Artilleros de Puebla

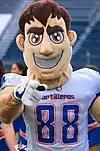
Nacho

The team's mascot is Nacho, a Mexican army general from the times of the Second French intervention in Mexico. The name Nacho is a nickname for Ignacio. Thus, the mascot's name is most likely inspired by Ignacio Zaragoza, the general who led the Mexican Army that defeated invading French forces at the Battle of Puebla on May 5, 1862.